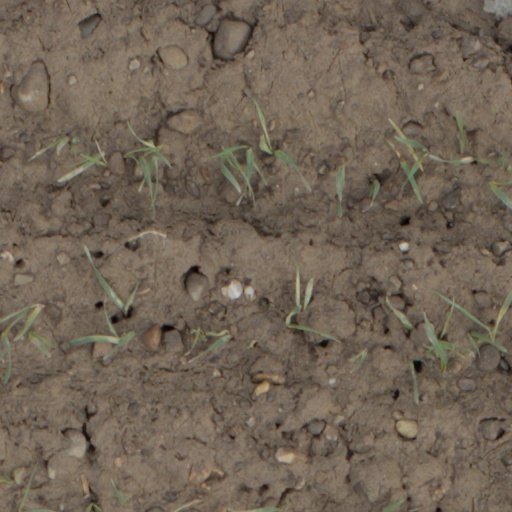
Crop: wheat